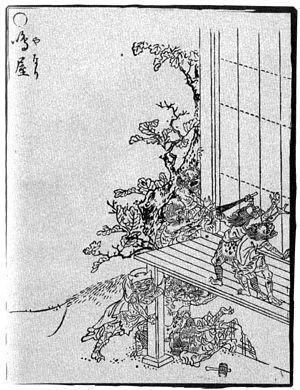
Gazu hyakki yagyō est le premier album de l'artiste japonais Toriyama Sekien, de la célèbre série Gazu Hyakki Yagyō e-hon, publié en 1776. Ces albums sont des bestiaires surnaturels, collections de fantômes, d'esprits, d'apparitions et de monstres dont beaucoup proviennent de la littérature, du folklore et d'autres arts japonais. Ces œuvres ont exercé une profonde influence sur l'imagerie yōkai ultérieure au Japon. Les différentes créatures sont ainsi décrites et représentées :